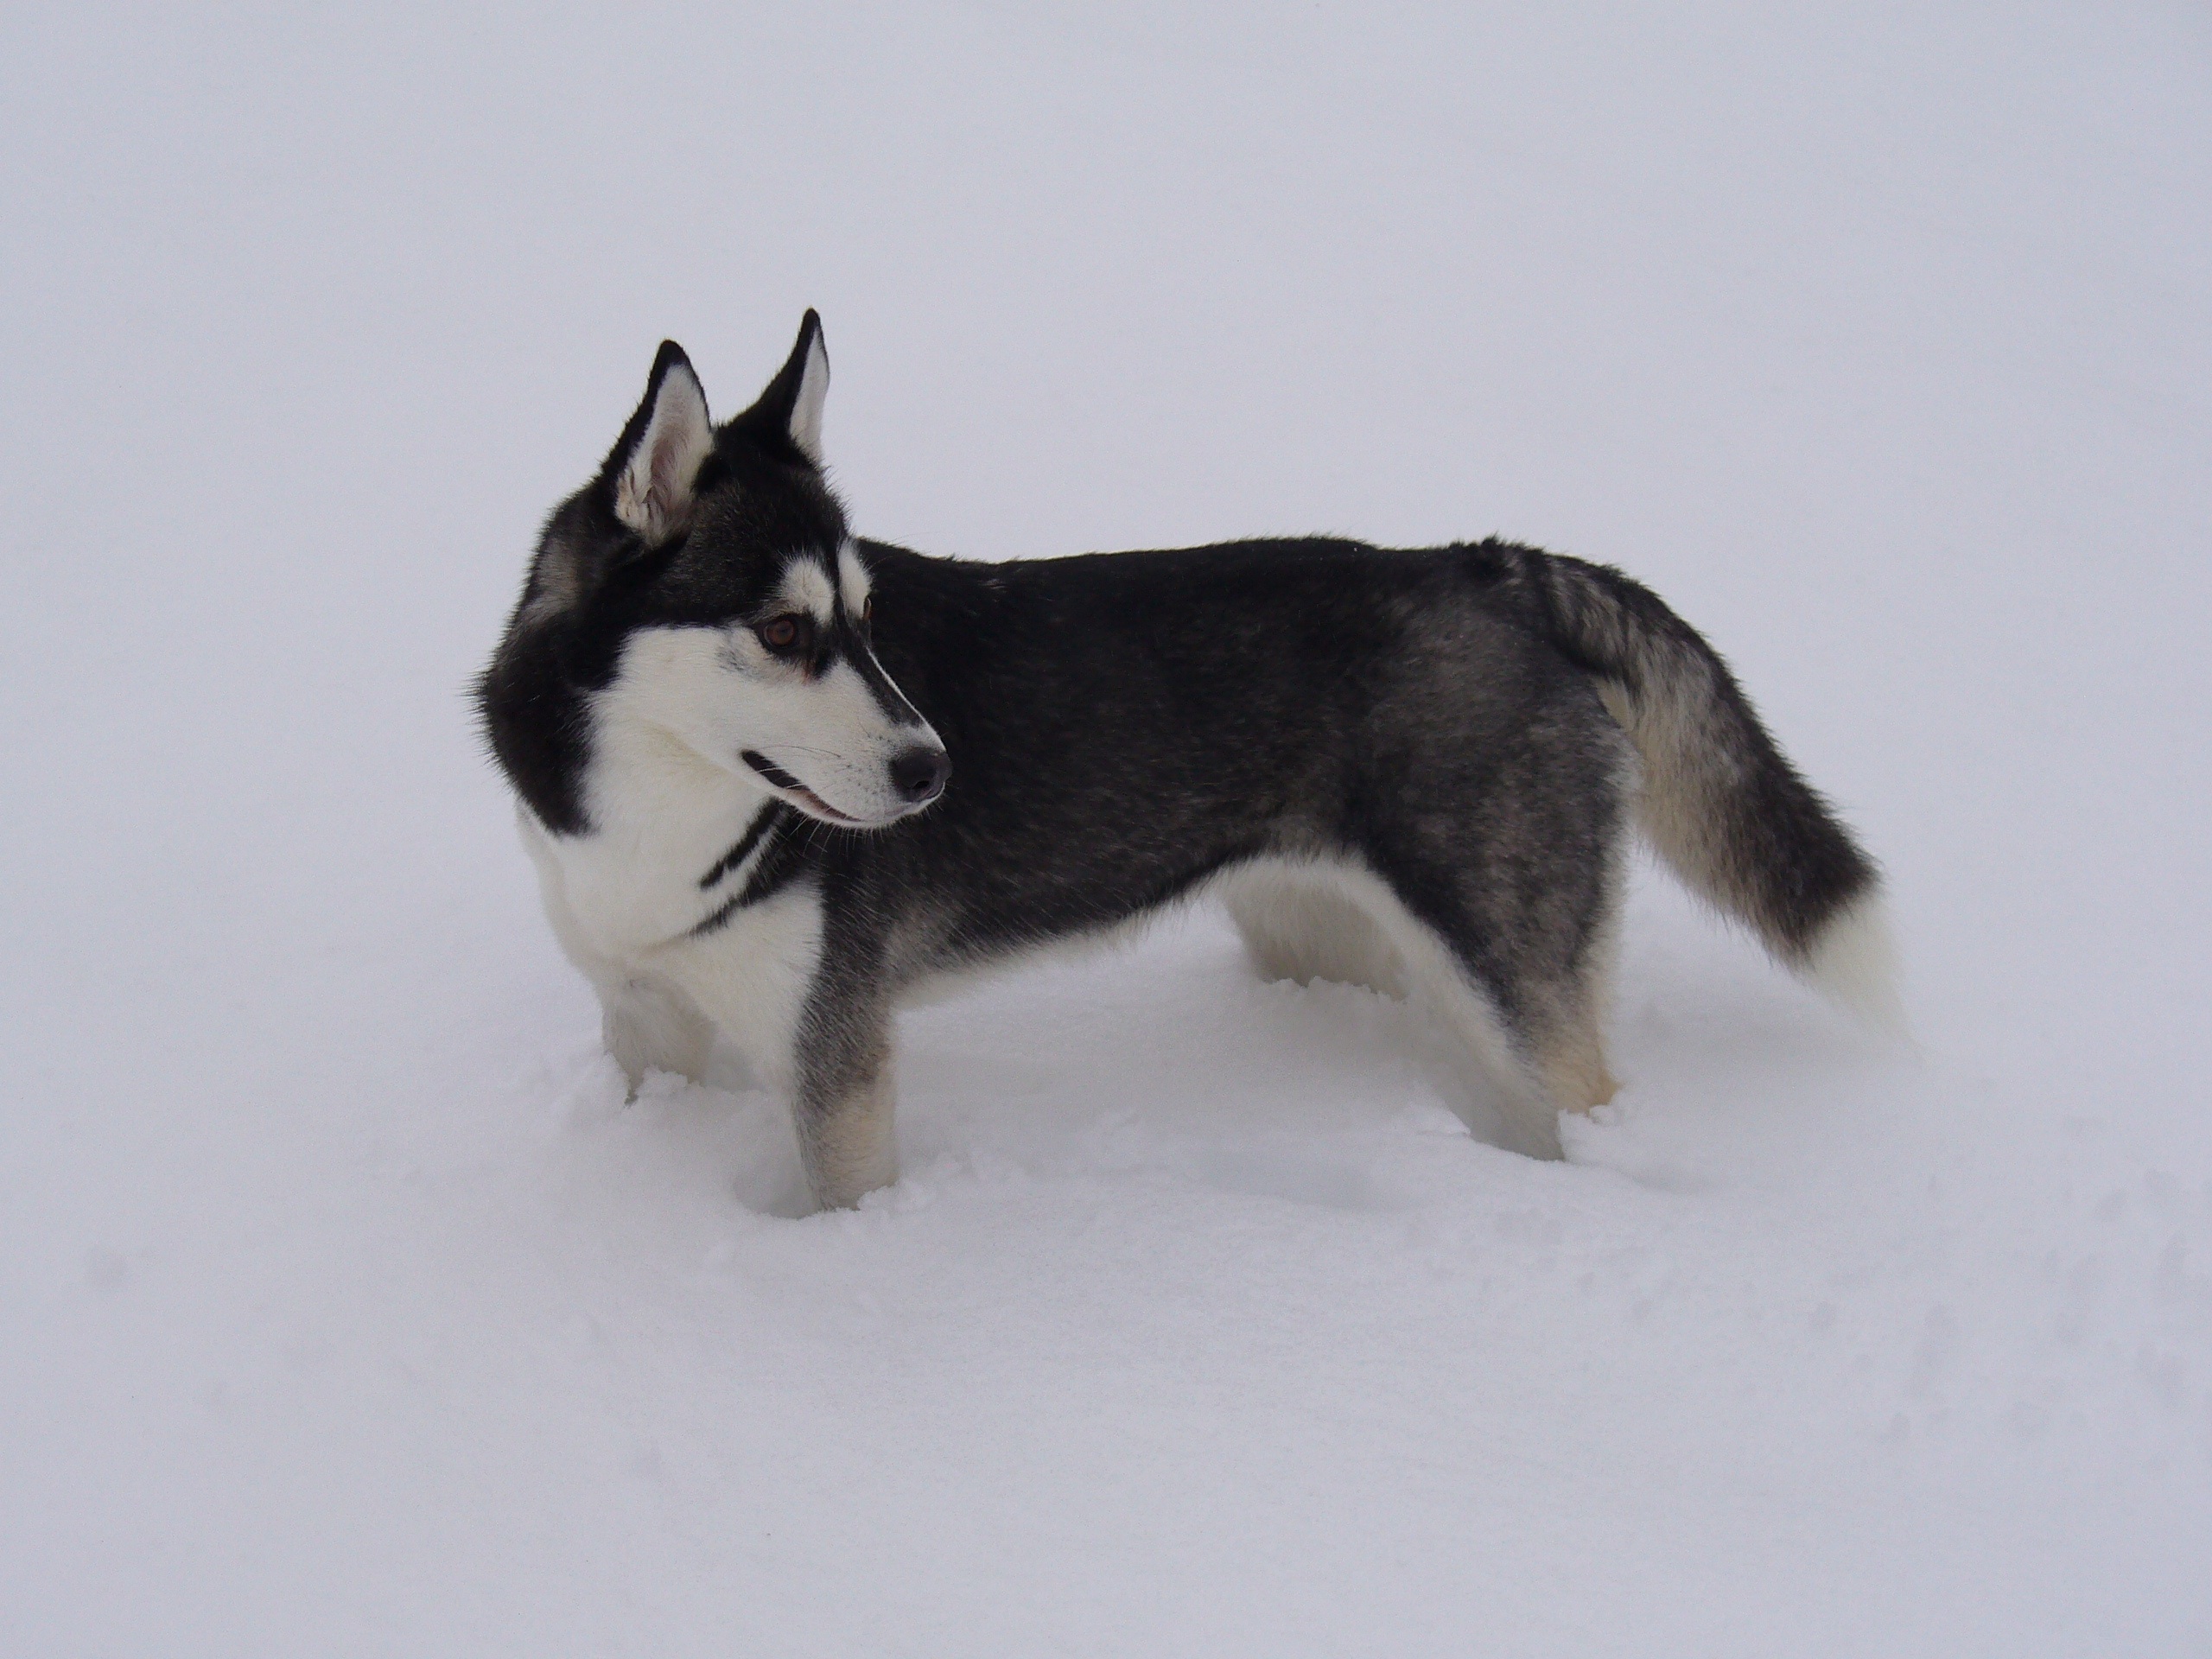
snow, dog, mammal, husky, vertebrate, dog breed, sled dog, siberian husky, alaskan malamute, dog like mammal, dog breed group, greenland dog, east siberian laika, west siberian laika, lapponian herder